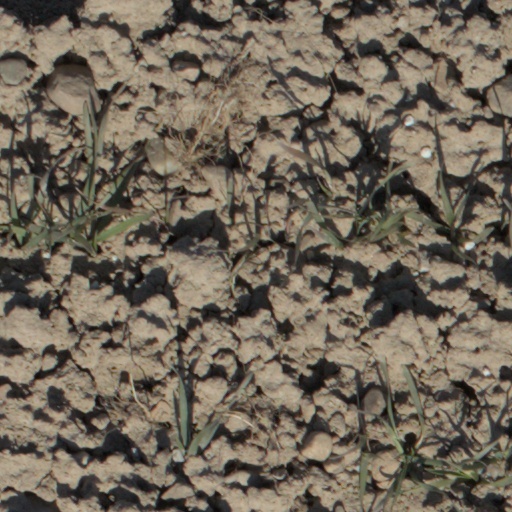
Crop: wheat